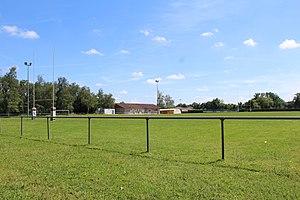
Stade de rugby Lucien Morel à Pont-de-Veyle.
Pont-de-Veyle est une commune française du département de l'Ain. Les habitants de Pont-de-Veyle s'appellent les Pont-de-Veylois et les Pont-de-Veyloises.